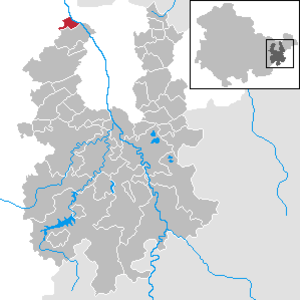
Caschwitz est une commune allemande de Thuringe située dans l'arrondissement de Greiz.